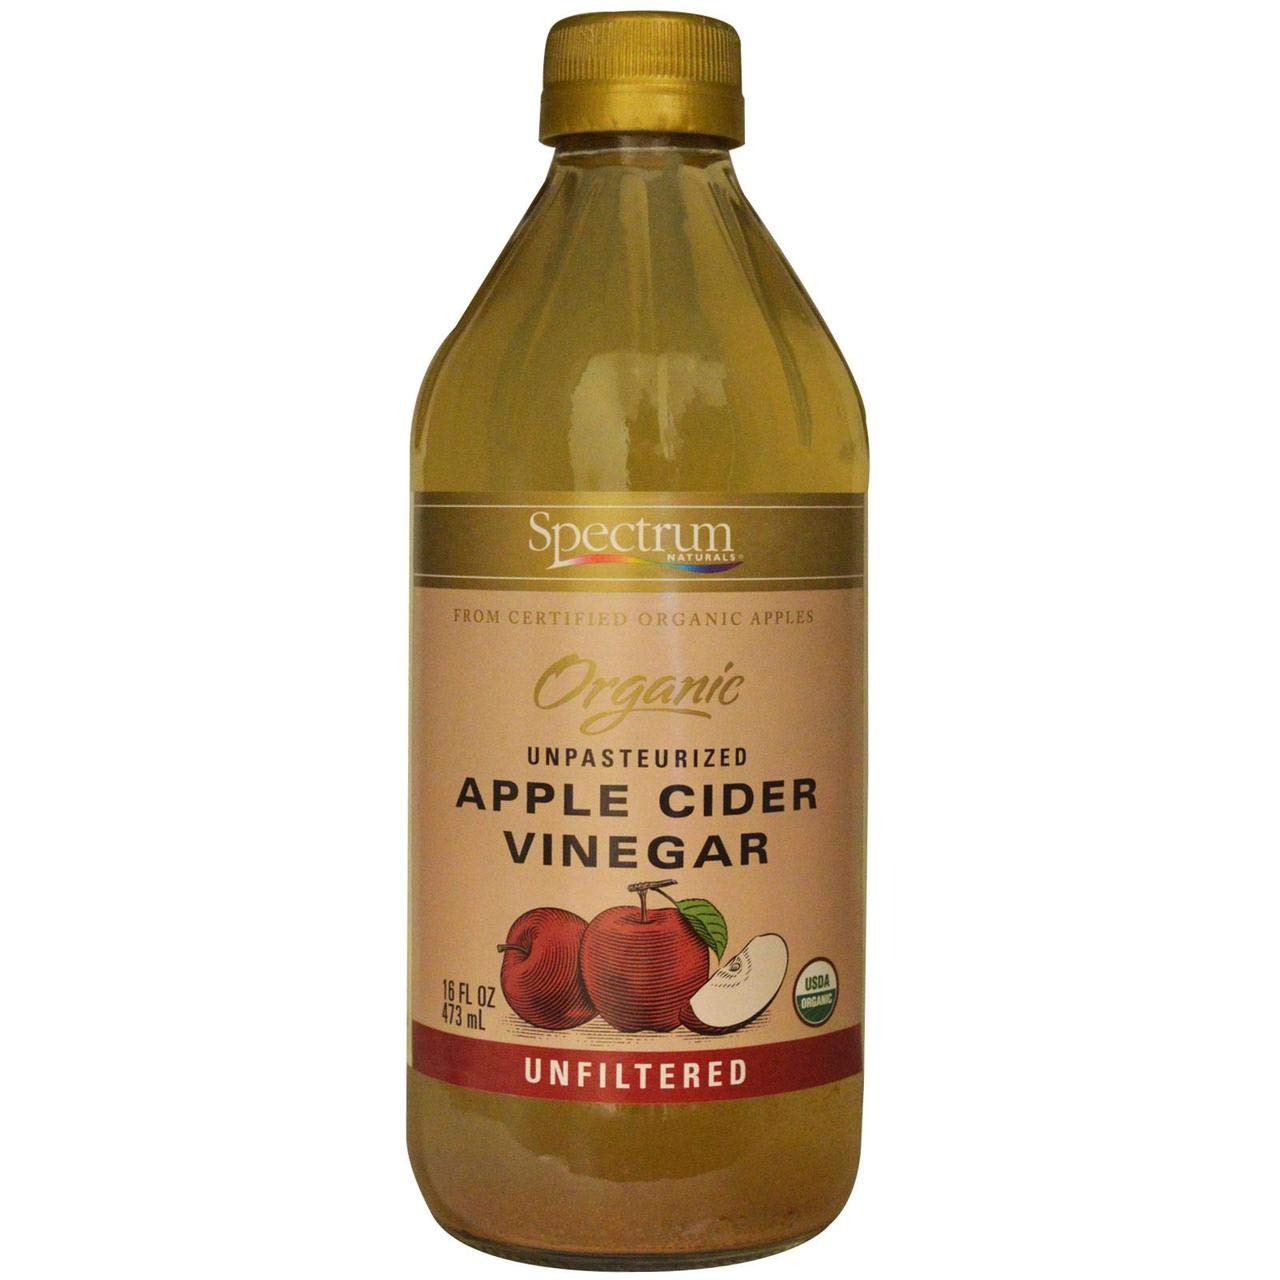
Item Name: Spectrum Naturals Vinegar Apple Cider Unfl Or
Bullet Point 1: Snacks
Bullet Point 2: Chips and Snacks
Bullet Point 3: Gluten Free, GMO Free, Kosher, Vegan, Wheat Free, 95%+ Organic
Value: 16.0
Unit: Fl Oz

Price: 6.48